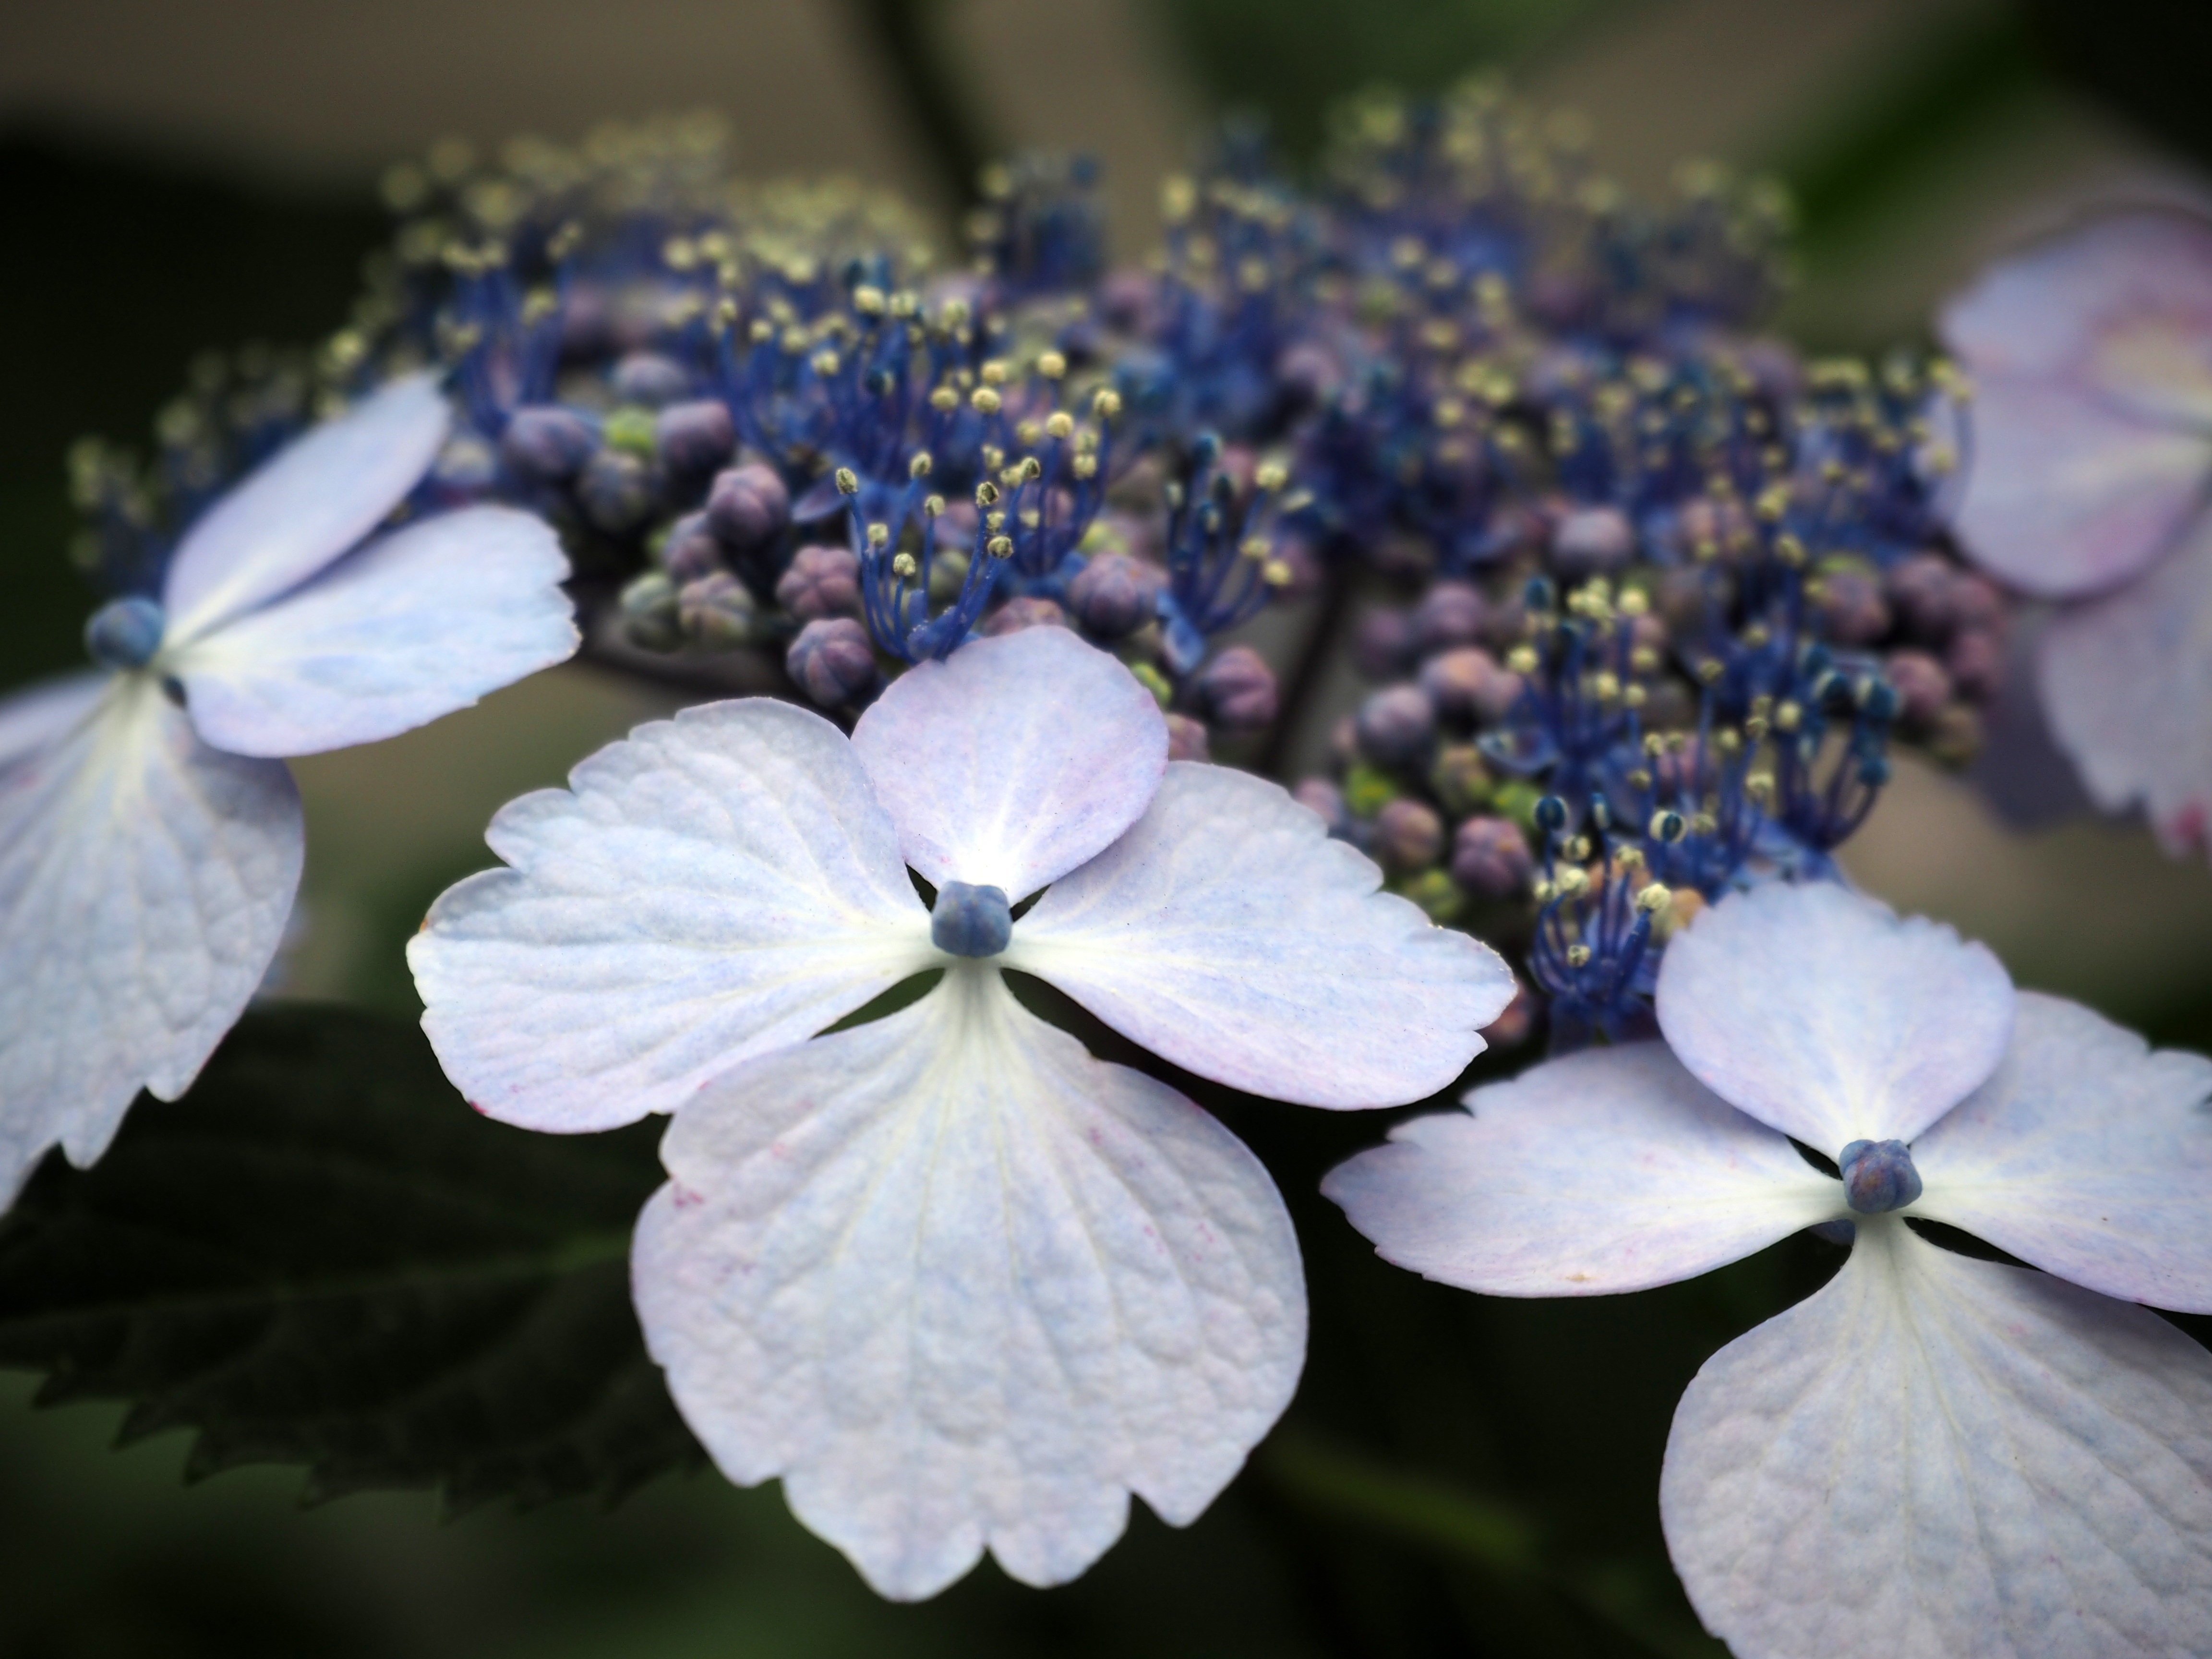
blossom, plant, leaf, flower, petal, botany, blue, flora, hydrangea, flowers, close up, macro photography, hydrangeas, blue flowers, flowering plant, hydrangeaceae, cornales, annual plant, land plant, hydrangea serrata